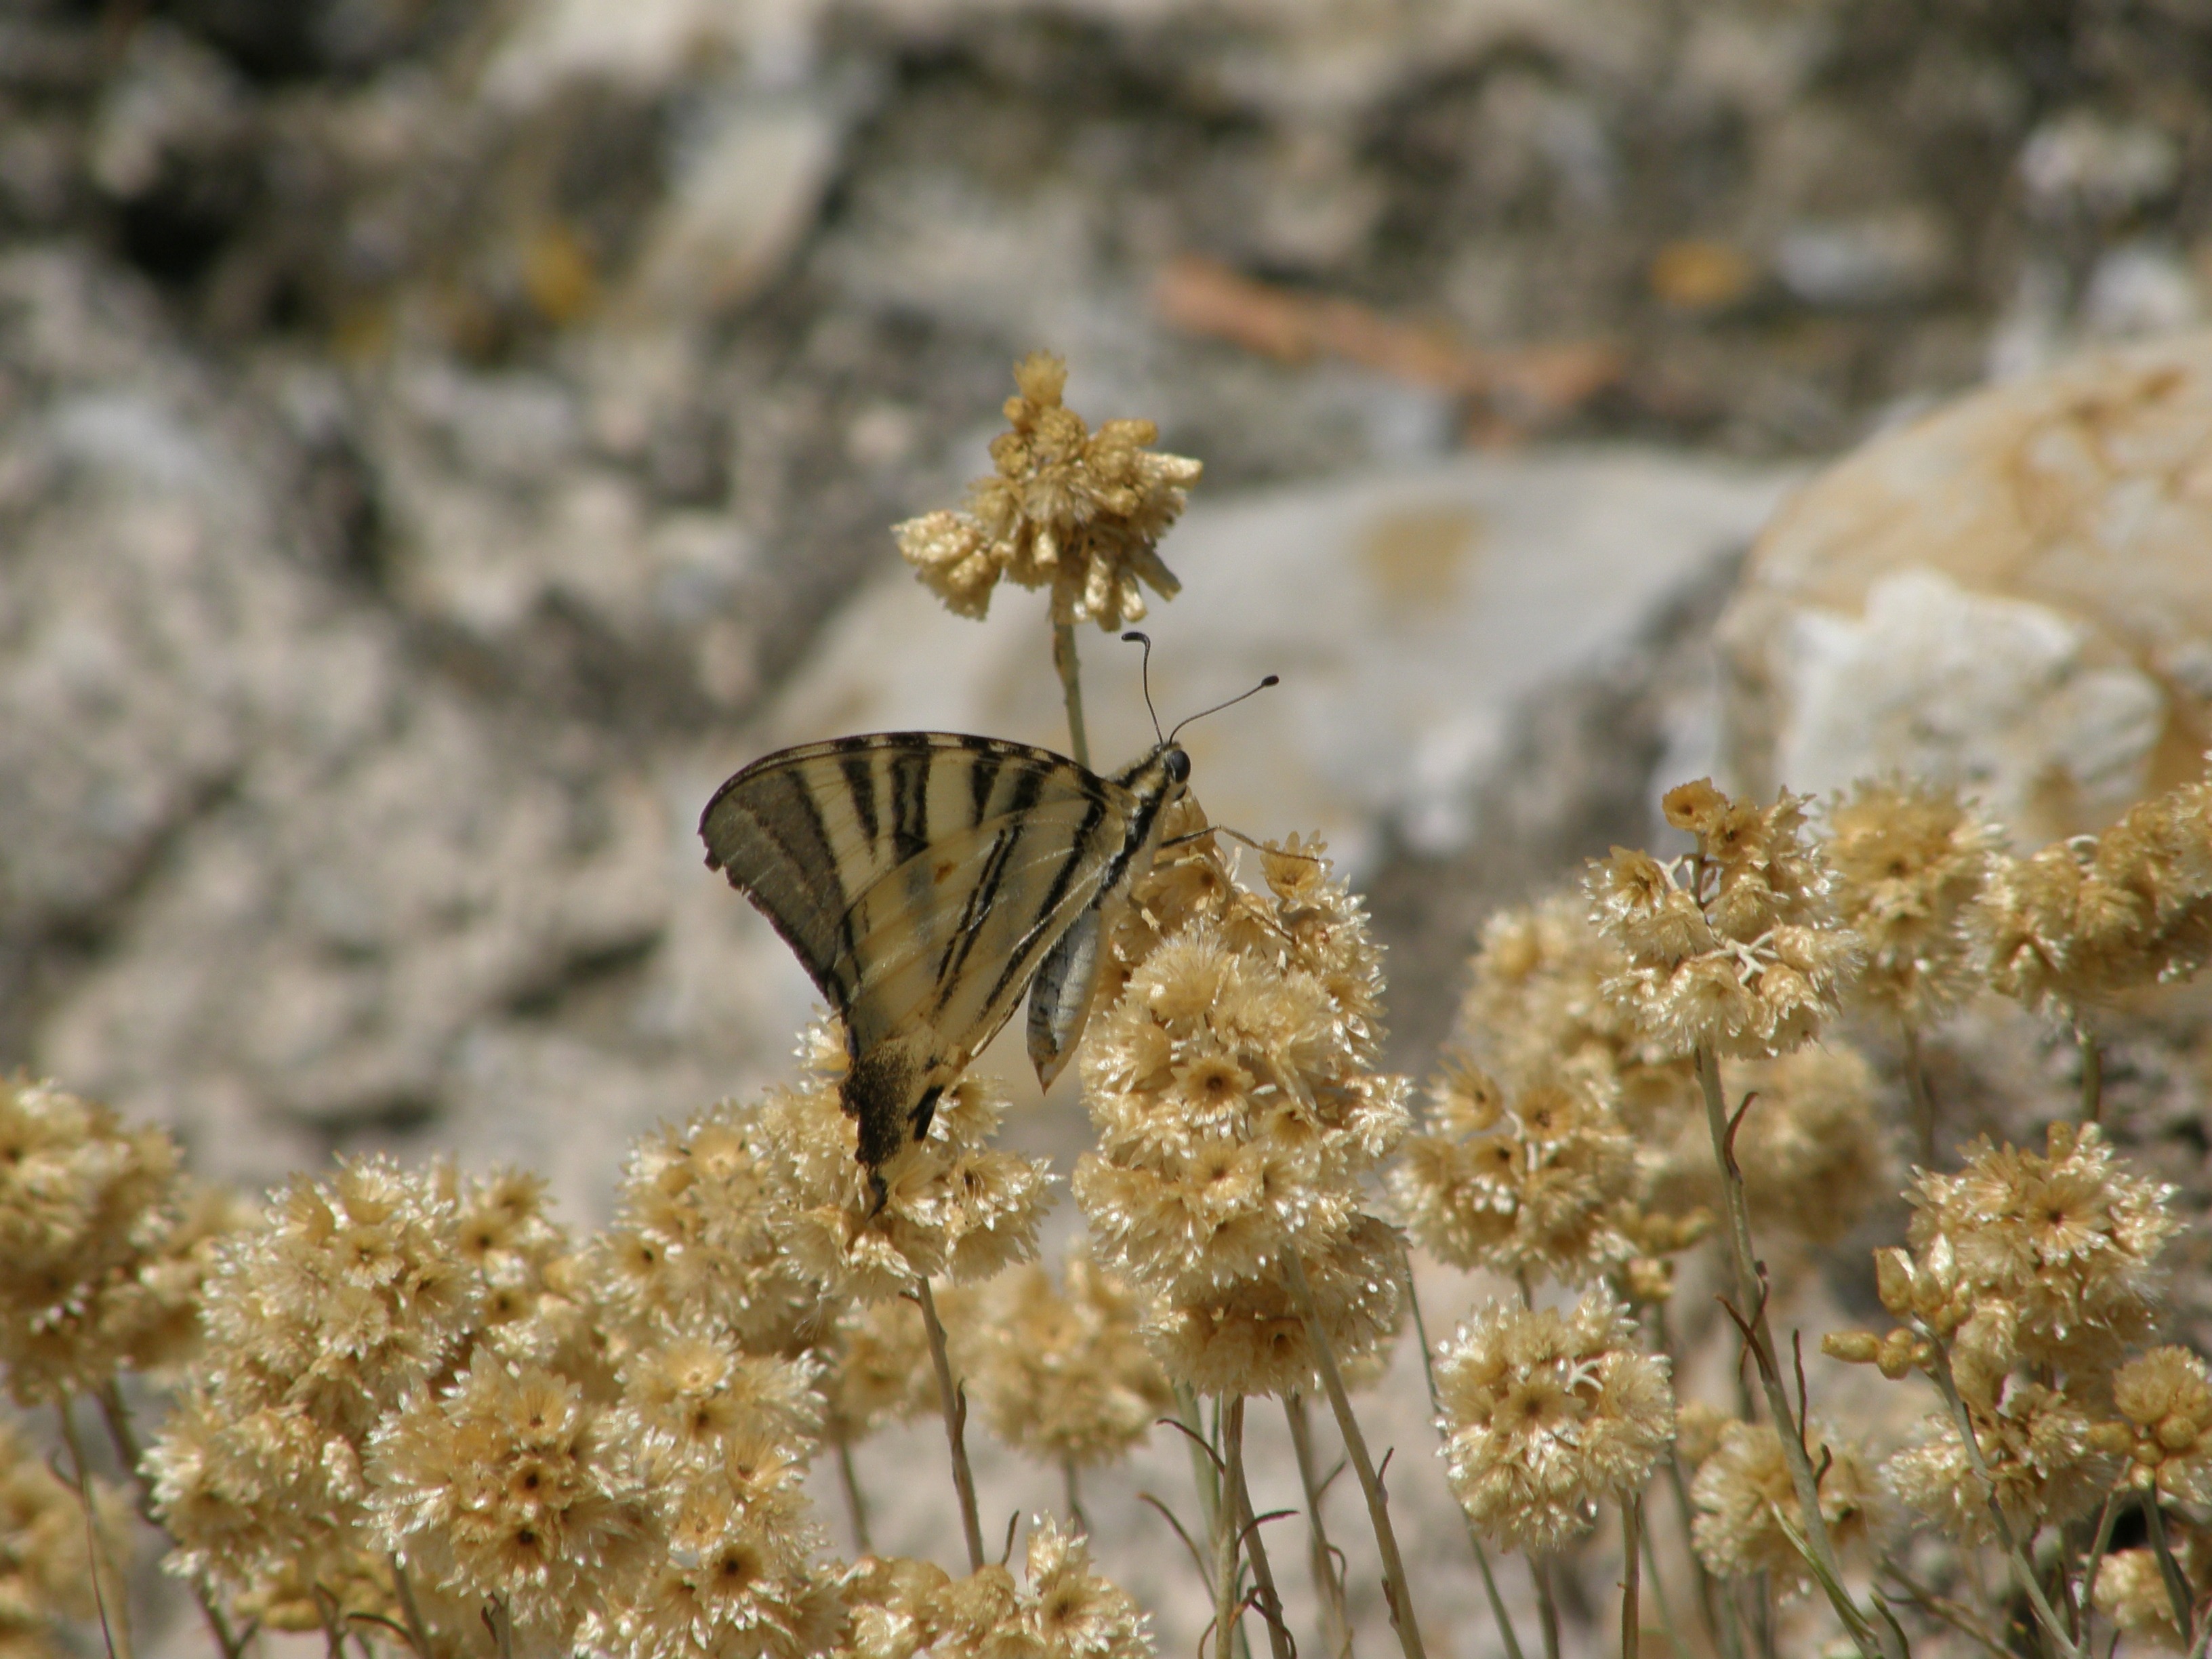
nature, wing, wildlife, insect, moth, butterfly, freedom, flora, fauna, invertebrate, monarch butterfly, animals, pieridae, macro photography, organism, arthropod, pollinator, moths and butterflies, brush footed butterfly